Graeme Sharp

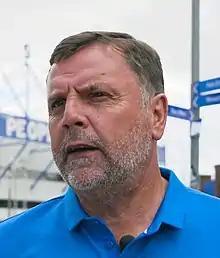
Sharp in 2018

Graeme Marshall Sharp (born 16 October 1960) is a Scottish former professional football player and manager. Sharp played as a forward for Dumbarton, Everton, Oldham Athletic and Bangor City. He enjoyed great success with Everton, helping them win English league championships in 1985 and 1987, the FA Cup in 1984 and the European Cup Winners' Cup in 1985. He made 12 international appearances for Scotland, and was selected in their 1986 World Cup squad.